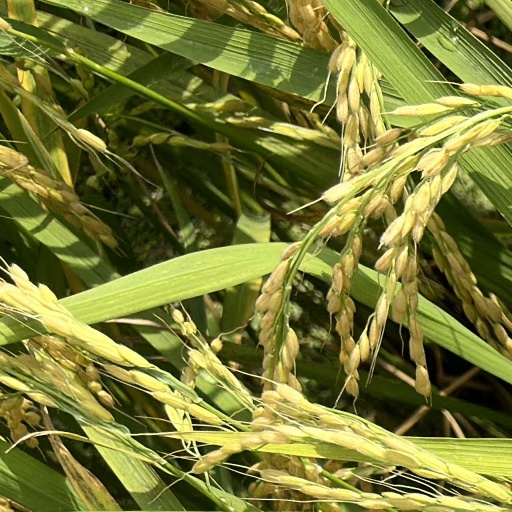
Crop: rice